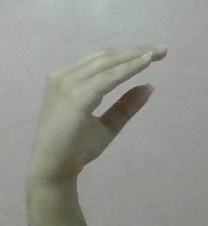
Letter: jeem